Her Jungle Love

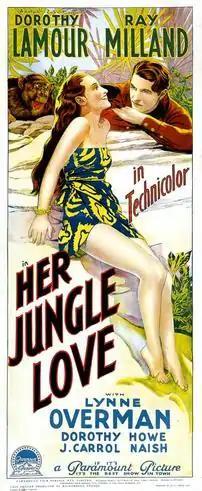
Film poster

Her Jungle Love is a 1938 American South Seas adventure film directed by George Archainbaud and starring Dorothy Lamour and Ray Milland. Portions of the film were shot at Palm Springs, California.